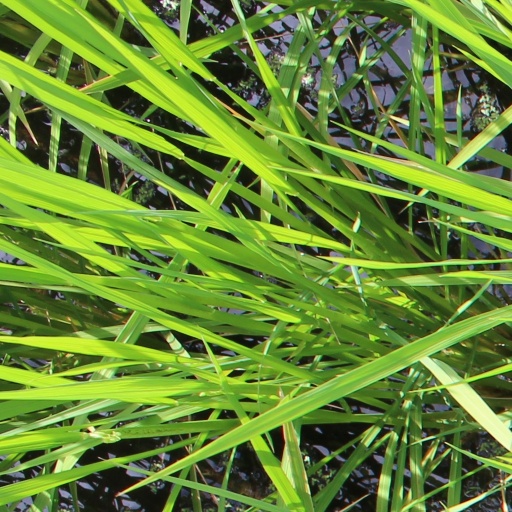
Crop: rice